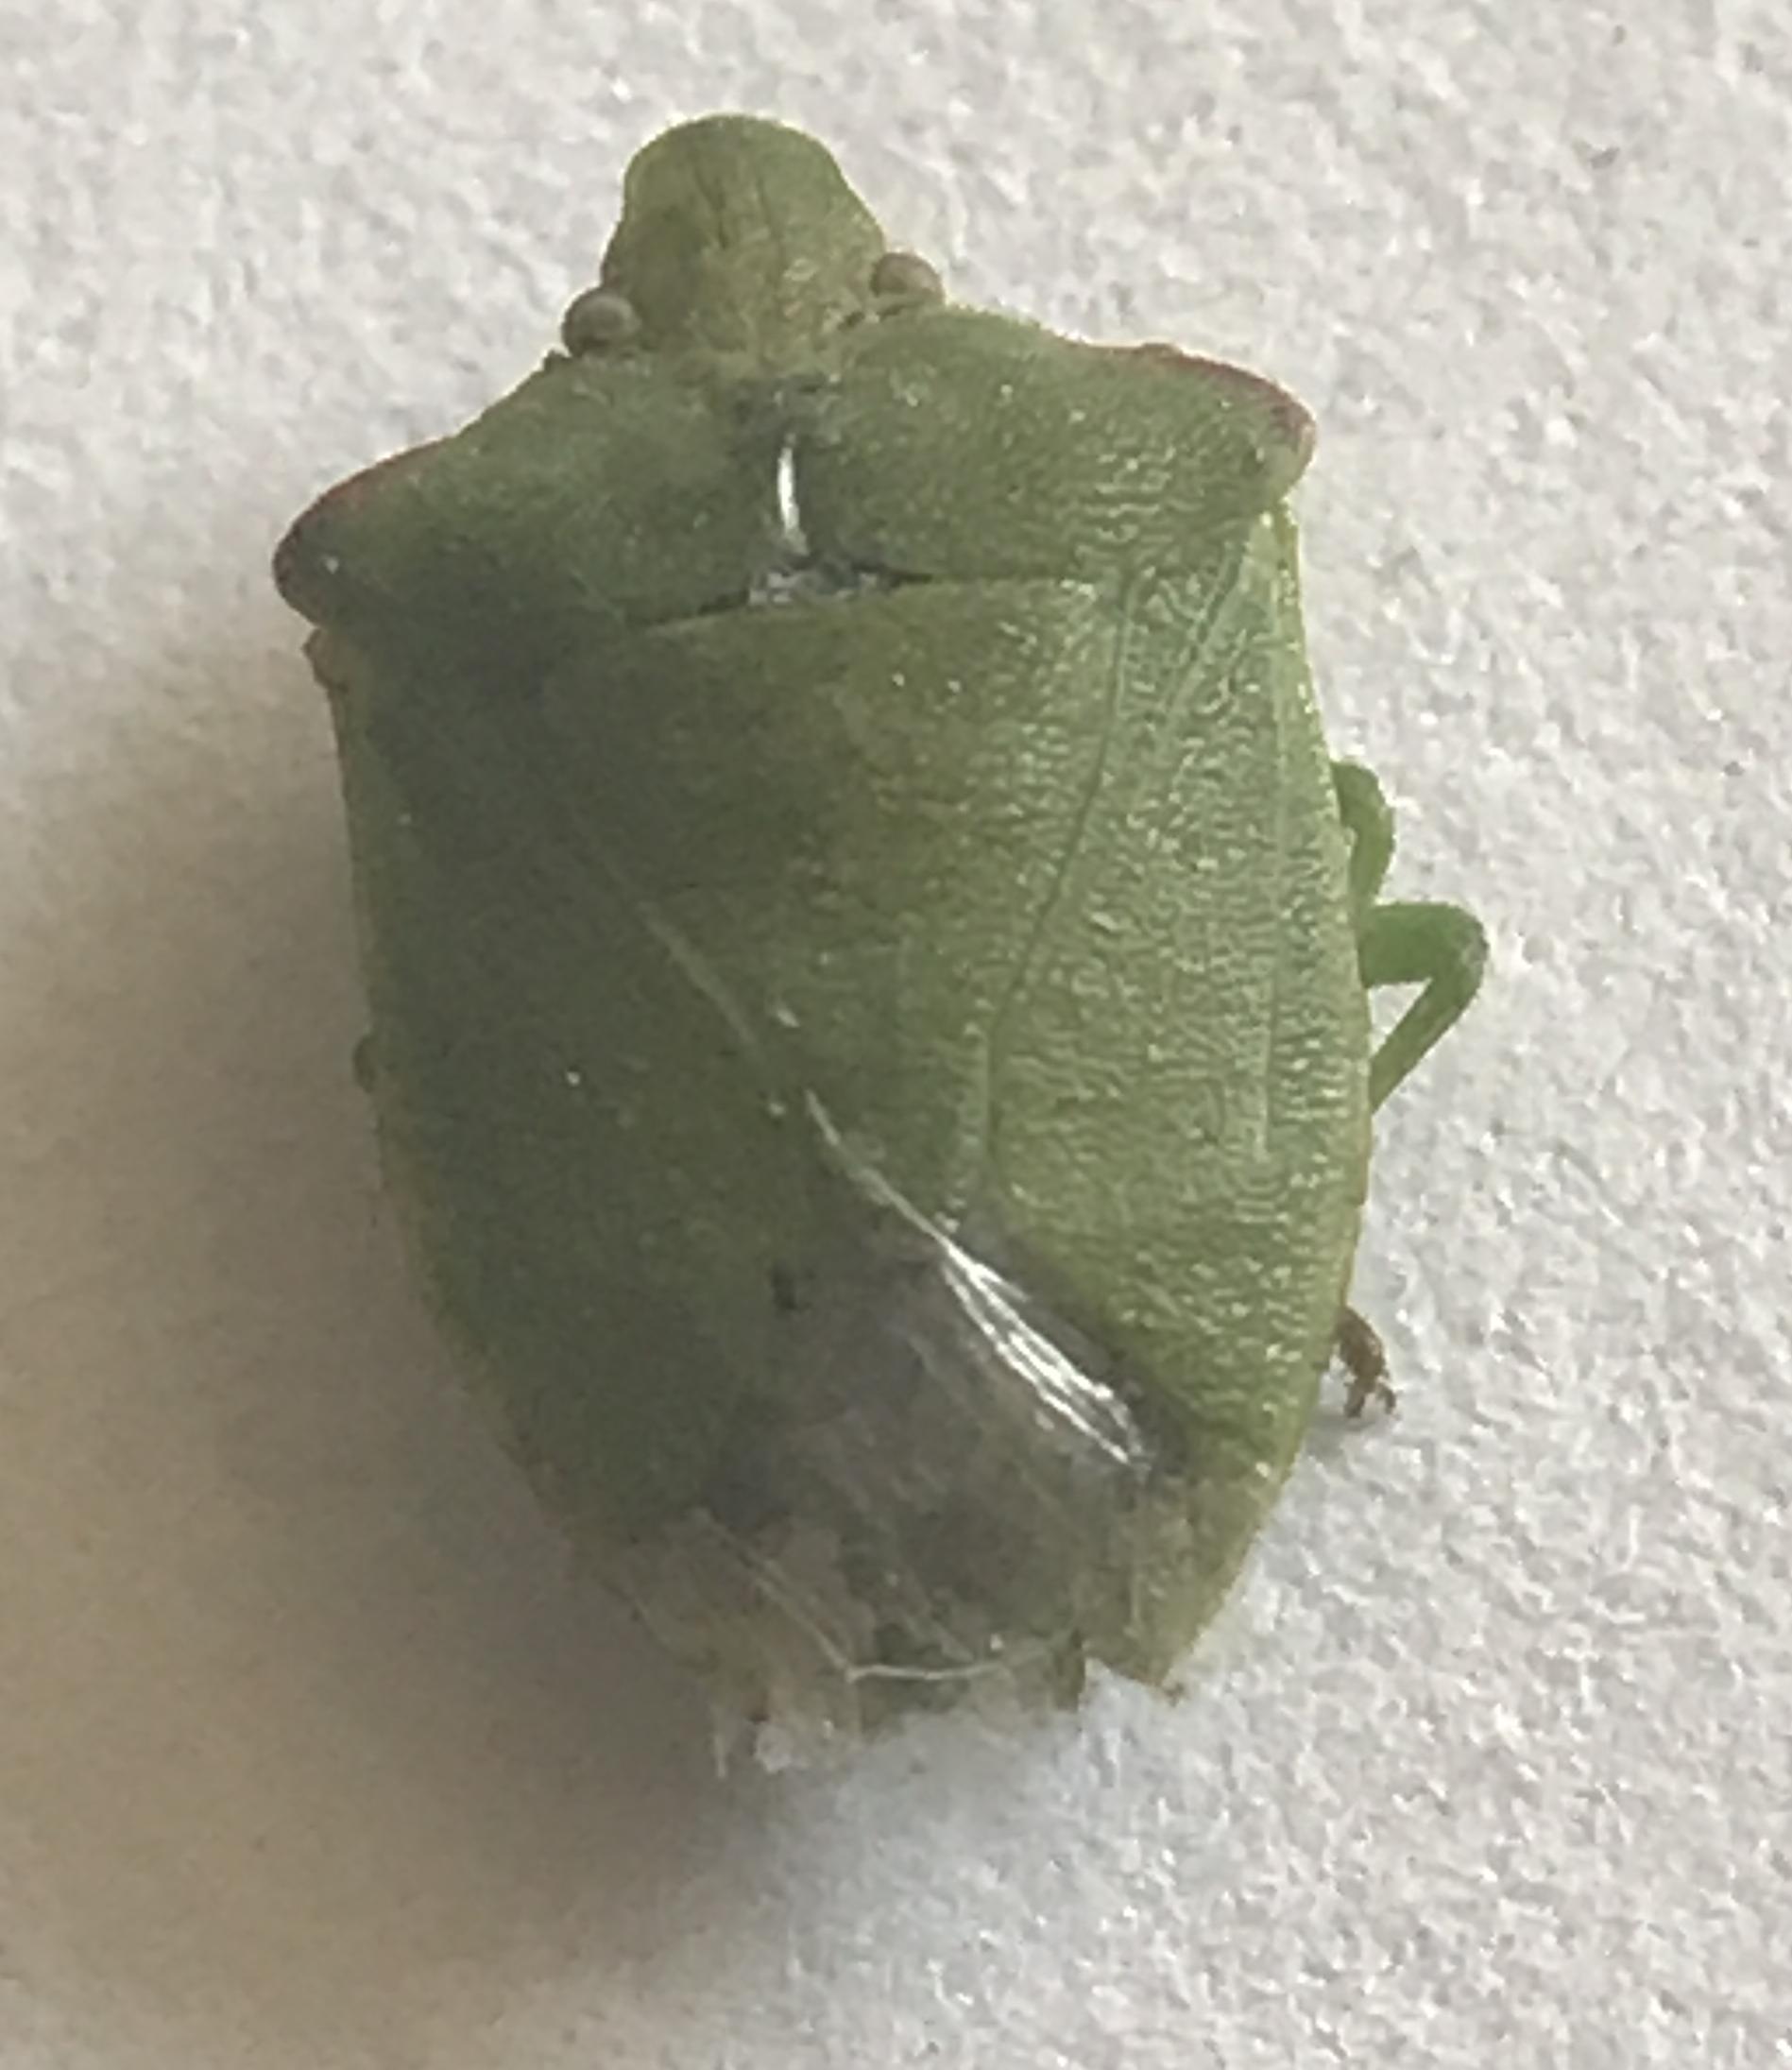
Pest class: stink_bug